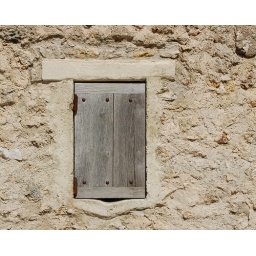
Small opening in stone wall with wood cover - Versailles